Alfonso the Battler

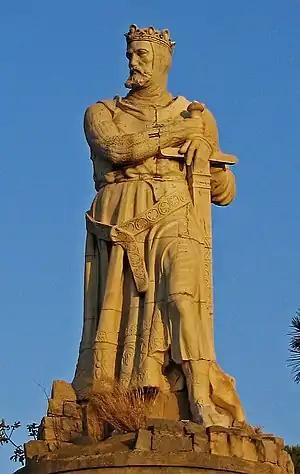
Modern statue of Alfonso as a warrior in the Parque Grande José Antonio Labordeta, Zaragoza

In 1119, he retook Cervera, Tudejen, Castellón, Tarazona, Ágreda, Magallón, Borja, Alagón, Novillas, Mallén, Rueda, Épila and populated the region of Soria. He began the siege of Calatayud, but left to defeat the army at Cutanda trying to retake Zaragoza. When Calatayud fell, he took Bubierca, Alhama de Aragón, Ariza, and Daroca (1120). In 1123, he besieged Lleida, which was in the hands of the count of Barcelona. From the winter of 1124 to September 1125, he was on a risky expedition to Peña Cadiella deep in Andalusia.